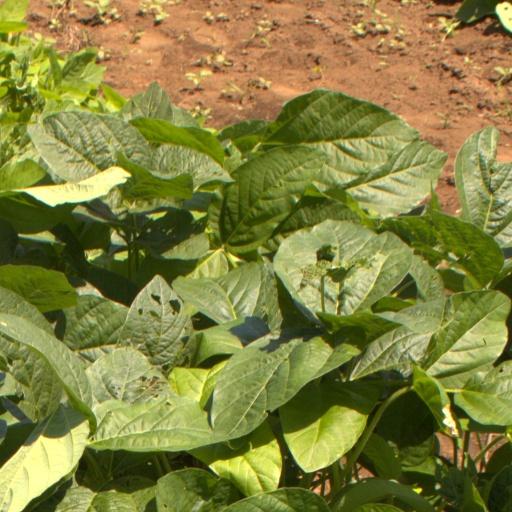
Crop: soybean